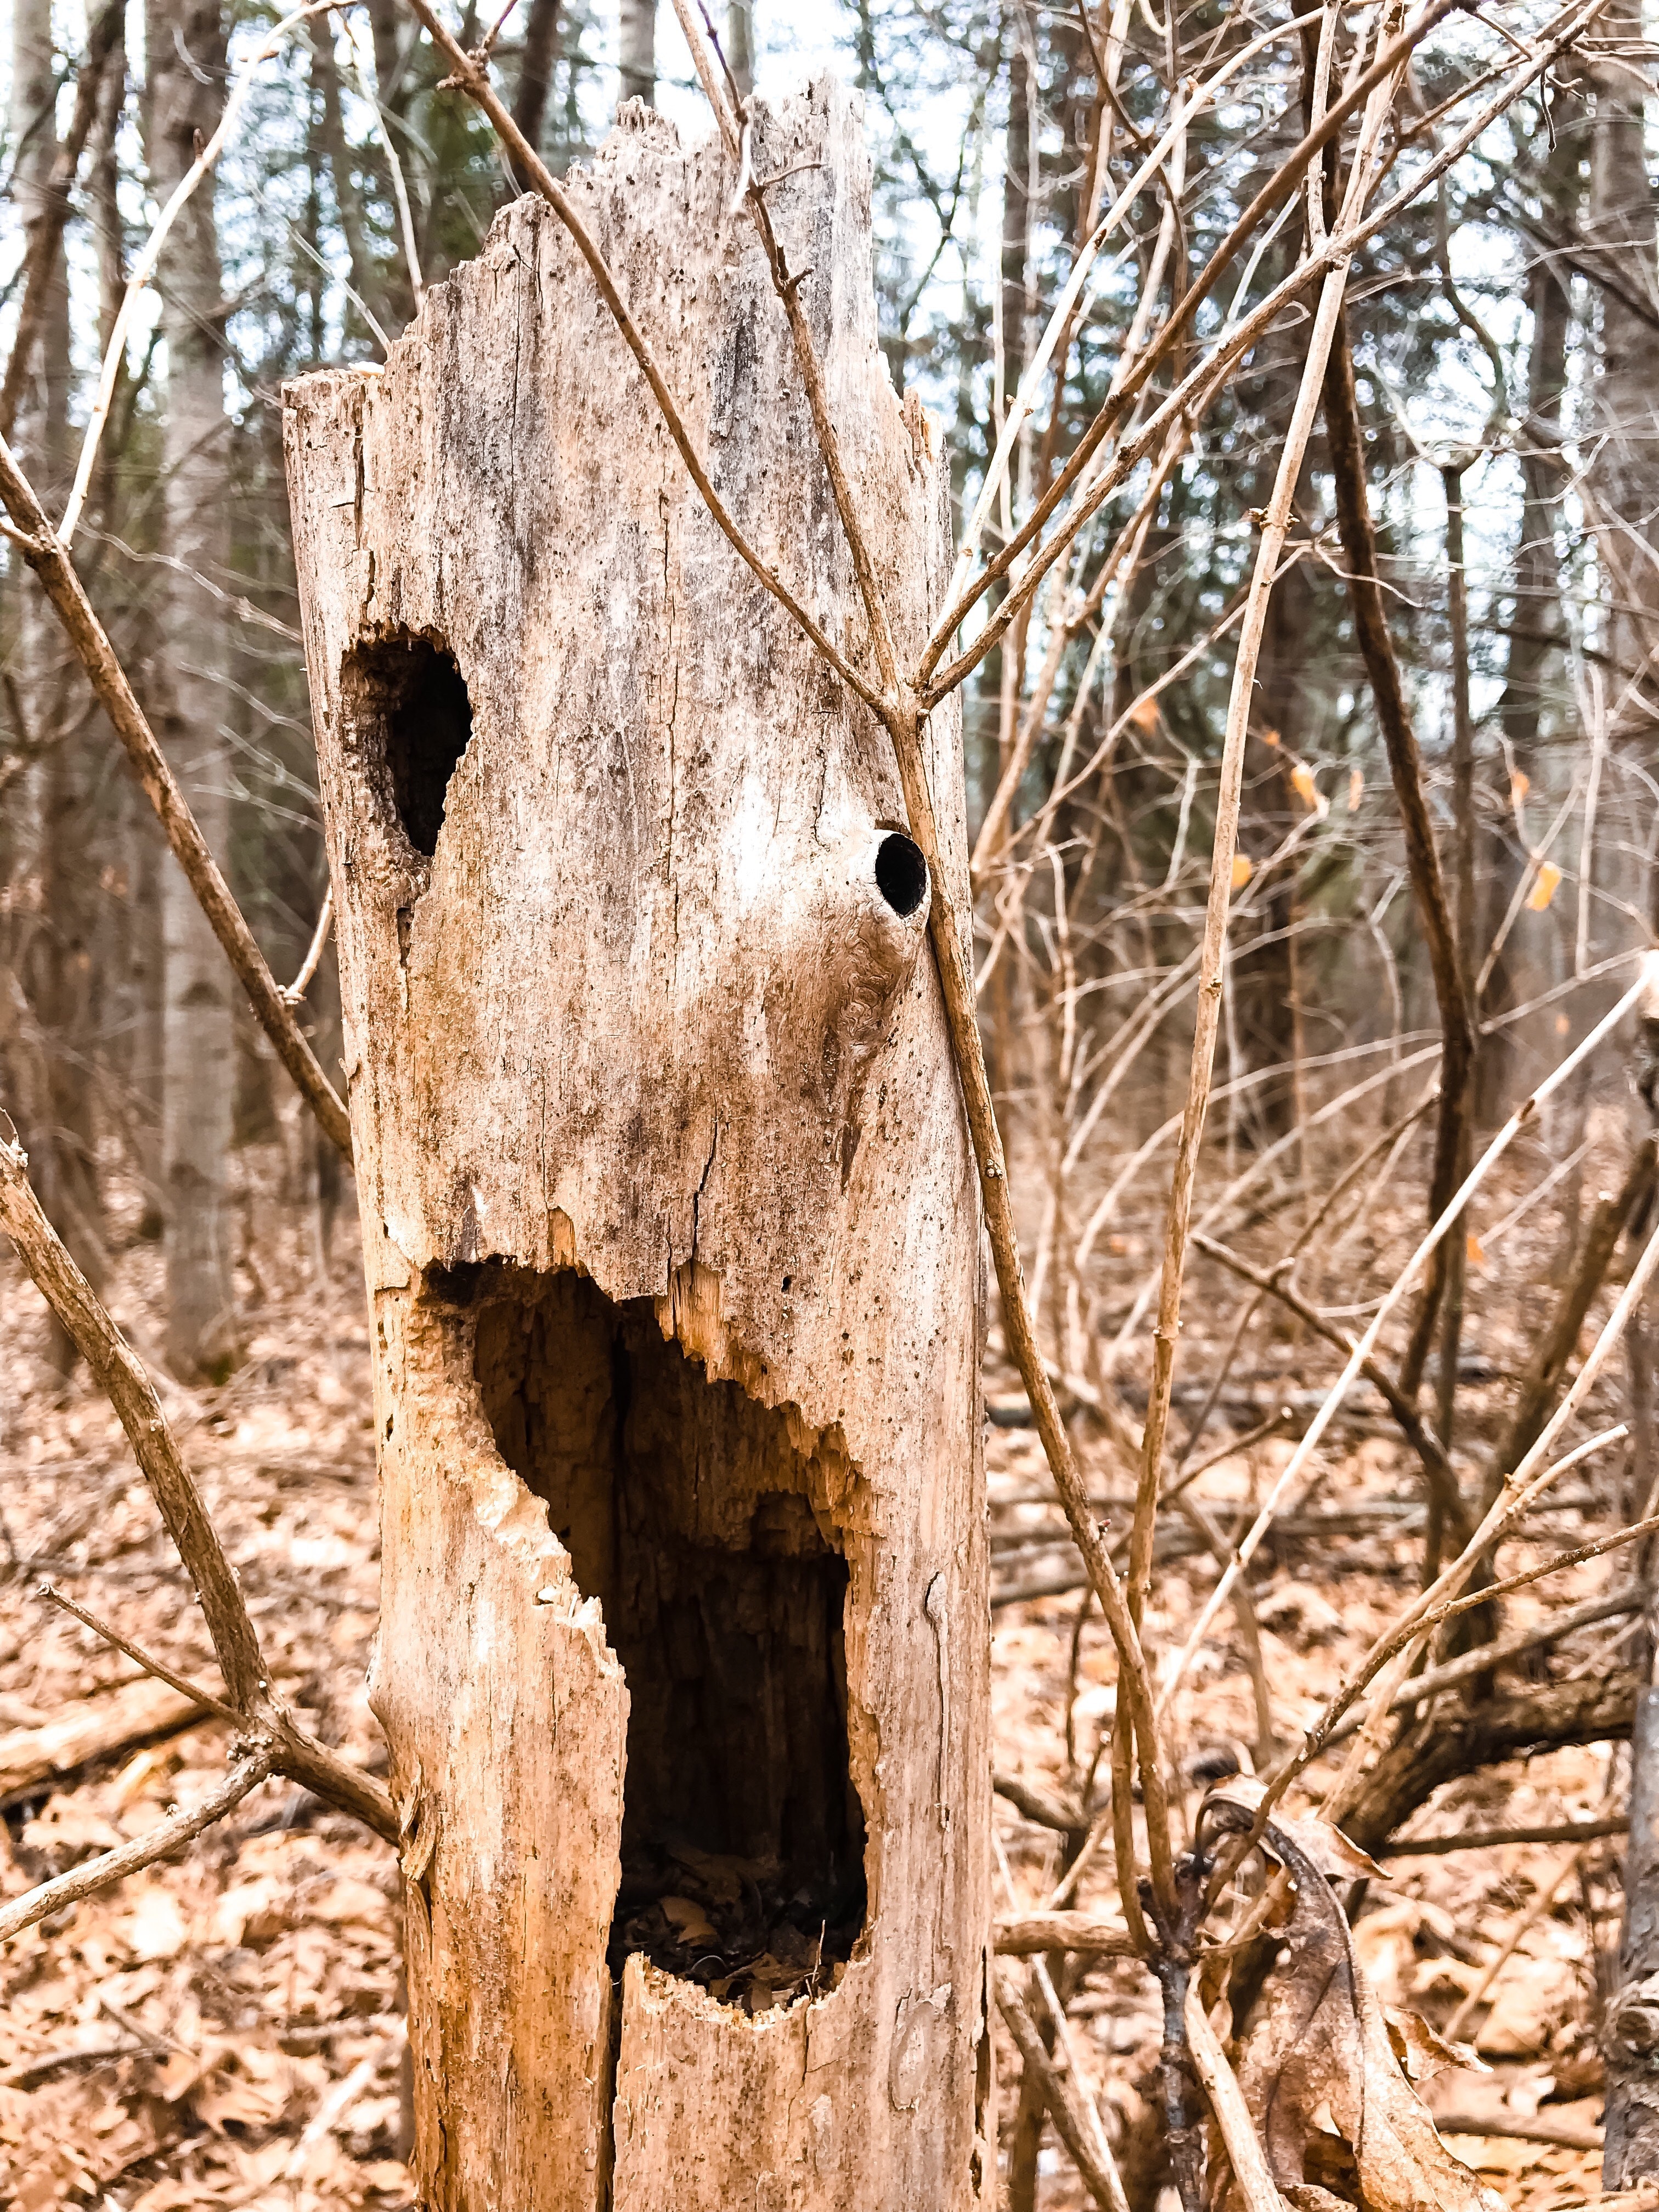
tree, trunk, woody plant, branch, plant, wood, forest, wildlife, twig, rock, woodland, state park